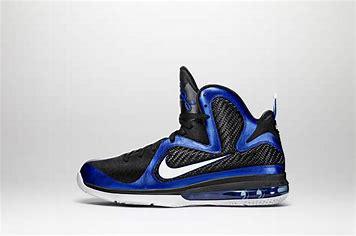
Brand: Nike
Model: Lebron 9